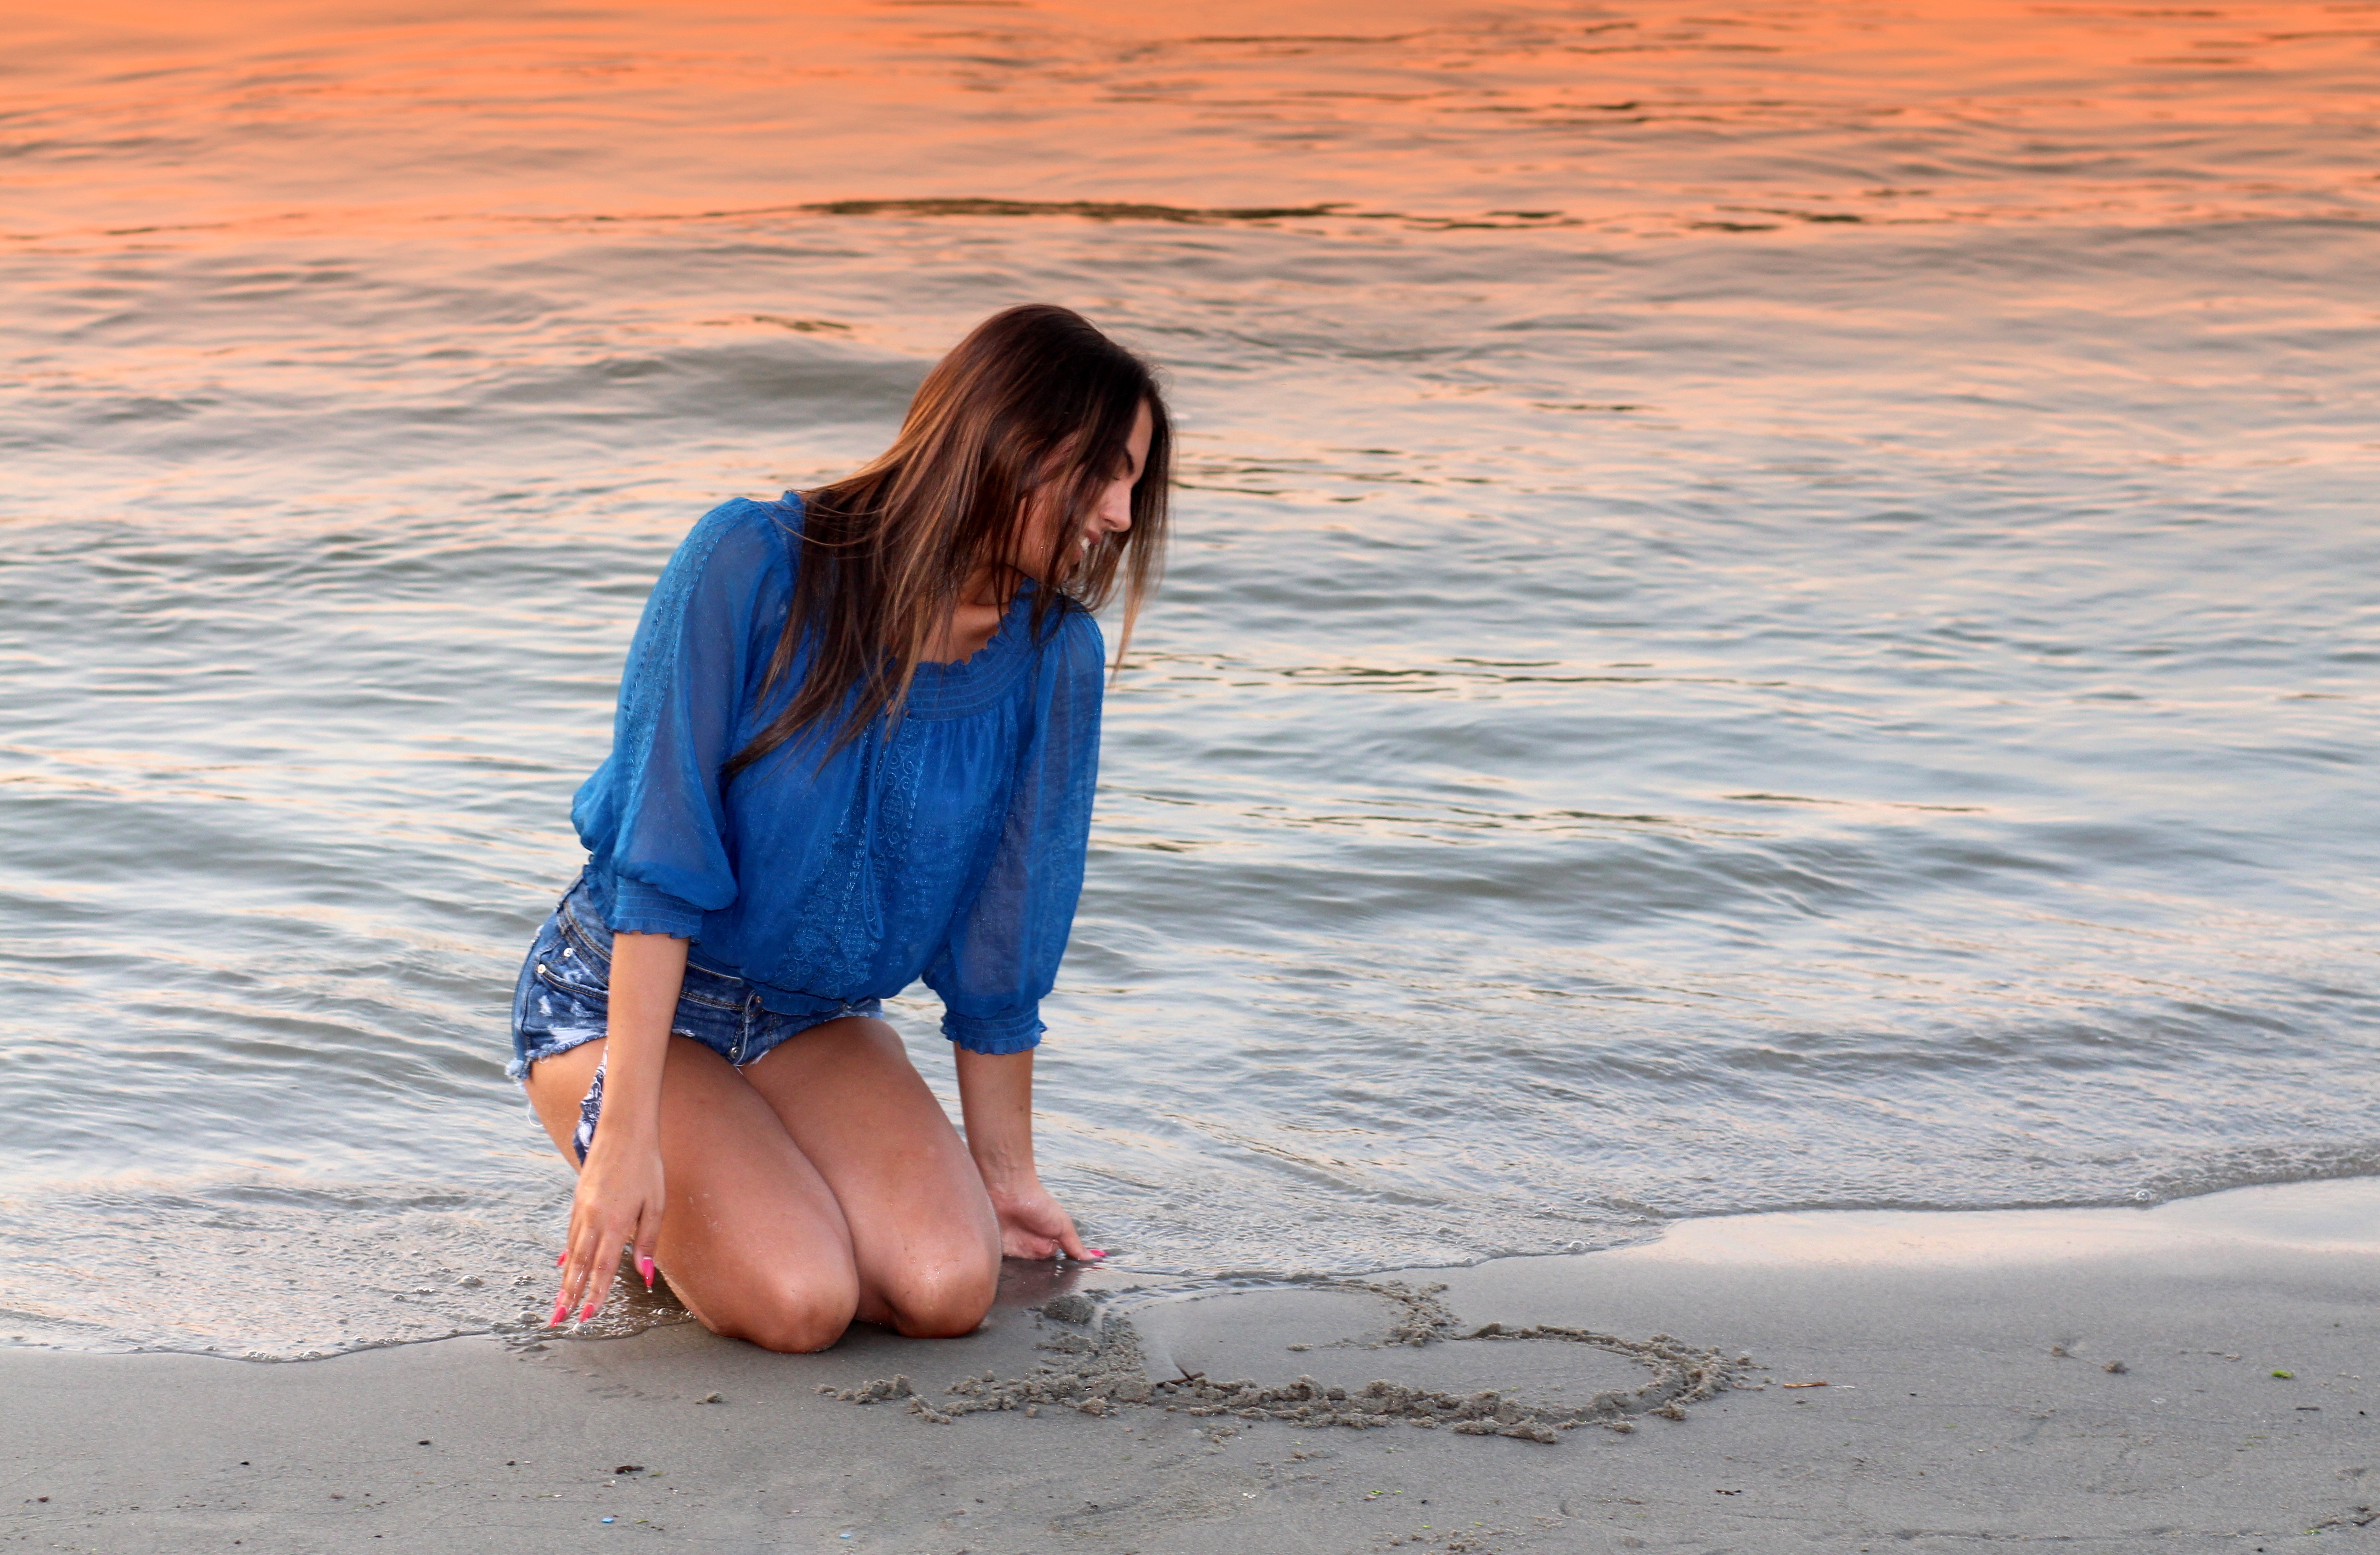
beach, sea, coast, water, sand, ocean, winter, girl, woman, sunset, sunlight, shore, wave, vacation, leg, heart, brunette, model, spring, blue, season, body of water, in the evening, waves, dress, photograph, beauty, sensual, photo shoot